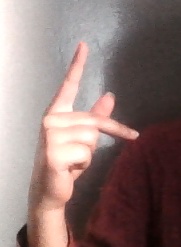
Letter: dha